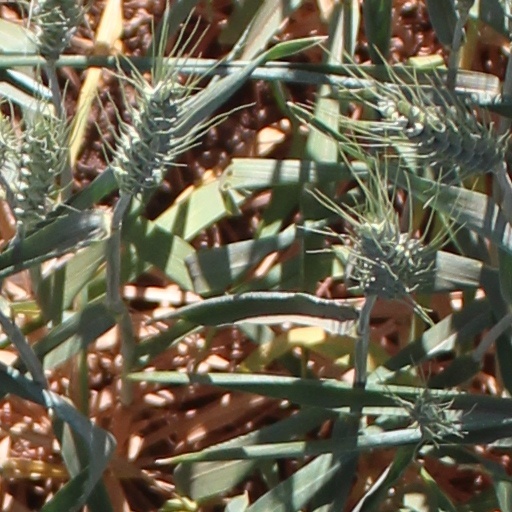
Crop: wheat